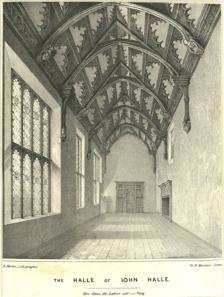
Building: John Halle's Hall
Country: United Kingdom
Year built: 1483
Grade I listed late medieval building in Salisbury, United Kingdom Lithograph of the interior of John Halle's Hall by Robert Martin (fl. 1770s–1838), looking south, showing the Hall following the 1834 restoration work which removed the post-medieval and modern internal apartment divisions. John Halle's Hall is a 15th-century late medieval building, a hall house , in Salisbury , England, with later 16th-, 19th- and 20th-century additions. The Hall is a Grade I listed building , the top category, 'of highest significance'. The medieval part of the building is now the foyer of a cinema, with a Victorian mock-Tudor street façade added in 1880–1881, together with the main cinema screening room built in 1931 behind the foyer. Architectural historian Sir Nikolaus Pevsner described this conglomeration as ' ... a great curiosity, a cinema with a grossly overdone timber-framed Tudor façade ..., and behind this façade the substantial and memorable remains of the House of John Hall'. Early history John Halle was a wealthy and influential Salisbury wool merchant. He was possibly the son of Thomas Halle, who was a member of the Salisbury Corporation from 1436 to 1440. John Halle is recorded as being a member of the Salisbury Common Council in 1446. In 1448 he became an Alderman, and in 1449 Constable of New Street Ward. He was repeatedly elected Mayor of Salisbury, first in 1451, then in 1458, 1460, 1461 and 1465. He died on 18 October 1479. John Halle's Hall stands in the centre of Salisbury on the south side of the road known as New Canal, a little distance south of the central market place. In 1455 he already owned property on the Ditch (New Canal) and in Carternstrete (Catherine Street) to the east. Halle bought the plot of land on which his hall house stands in 1467, and it was built over the period 1470–1483. Interior of John Halle's Hall, looking south. The three doorways are not original medieval ones, but later additions. Photographed in 1935, when the hall was the foyer of the newly built Gaumont Cinema. Architectural details of the Hall The Hall is a Grade I listed building , the top category, 'of highest significance'. The surviving ground-floor parts of the 15th- and 16th-century building that are open to the public comprise three rooms. From north to south, they are a small room with a " minstrels' gallery ", which now serves as the cinema entrance lobby with ticket office; the main hall; and a small lower-ceilinged inner room beyond. Entrance room with gallery In the 16th century a three-storeyed timber-framed building was added on to the north end of the Hall, and has been much altered since. The entrance lobby from the street is two storeys high, with an open gallery with flat cut-out balusters along the south wall at first-floor level. The ceiling is heavily beamed. The wooden structure has been restored, possibly in the 17th century. The third storey has two original west windows. The archway at the south end of the entrance room leading into the Hall is from the restorations of 1834. The Hall The 15th-century Hall is in "fairly original state". It is two storeys high, with a "splendid" six-bayed open timber roof, with an elaborate arrangement of collar-beams , arched braces, purlins and "delightfully cusped" wind braces . Carved human figure and angel head brackets support the braces and collar-beams. On the east wall there are two large four-light windows and one two-light window; the former window at the south of the Hall has two lower lights omitted to allow the arched door to be inserted as part of the original design. The window at a high level on the west wall is a small two-light window, of 15th-century origin but unlikely to be in its original position. The windows contain much original stained glass, including heraldic insignia and John Halle's merchant's mark. On the east wall is a "splendid" stone fireplace with a frieze of quatrefoils, one of which bears John Halle's merchant's mark. It has been suggested that, although 15th-century in date and bearing Halle's merchant's mark, this fireplace might not be in its original location, as the Hall would have had an open hearth. It is suggested that it may not be in situ and may have come from one of the chambers in the building. In the 19th century this fireplace was used as a model by Augustus Pugin for some of his architectural designs. The archway at the north end of the Hall and the central doorway at the southern end are from 1834; and the two flanking doorways at the south end of the Hall are modern (from the 1930–1931 cinema alterations). On the exterior, the hall is ashlar-faced on the east side, and built of brick and flint on the west side. The roof has terracotta tiles. Lithograph of arms (left) and merchant's mark (right) of John Halle, in a stained glass window at John Halle's Hall, window in east wall. Small inner room This two-storey part of the building also dates from the 15th century. The ground-floor room is only one storey high, and has a ceiling with very heavily moulded beams (considered by the RCHM as re-set). It has two windows on the east wall, described as the RCHM as modern. Steps lead up from this room into the 1930s cinema. The room above it "contains nothing notable". Historic England listing details "C15 with 1881 imitation timber front, elaborate framework, 3 storeys gabled, ornate carved bargeboards and finial. 8 light lattice casements to both floors, pargetting to side panels, carved beam ends to overhangs. Cinema entrance on ground floor. The remains of the Hall consist of an outer lobby 2 storeys high (the present Cinema entrance lobby) of timber framed structure restored, with an open gallery at 1st floor level and heavily beamed ceiling over 1st floor, this leads into the Hall which is in a fairly original state, of 2 storeys with open timber roof with elaborate cusped bracing pattern to purlins supported on moulded pointed arched beams. The east wall has original tall stone mullioned windows with modern lead lights with one smaller similar window on west wall. From this Hall 2 doors lead into a lower inner room with a heavy moulded beamed ceiling. The exterior of the east front is of ashlar stone with 2 moulded stone mullioned windows with pointed arched cusped heads to light set in rectangular frame of coved moulding, with small arched door to left hand of similar design, with trefoil spandrel ornament. The west side of the Hall is of brick and flint and one small stone mullioned window to left hand with pointed cusped heads to lights. Old tile roof to Hall." Pevsner description "The principal survival is the hall, with a splendid open roof of six bays. Arched braces on figure brackets carry the collar-beams. The braces form pointed arches. Four tiers of delightfully cusped wind-braces also forming pointed arches. The hall is ashlar-faced. It has to the W only one small two-light window but to the E two large, straight-headed transomed four-light windows and one transomed two-light window. The lights are arched and cusped at the top as well as below the transoms. The small doorway cuts into the southern of the four-light windows, giving it an oddly limping shape. So on that side was the screens passage. Yet the room to the S of the hall has a ceiling with heavily moulded beams (probably re-set: RCHM ). The room to the N, the entrance hall of the cinema, must have been remodelled in the C17. It has a gallery round with flat cut-out balusters. Splendid stone fireplace with a frieze of quatrefoils in the hall. A good deal of original stained glass, shields-of-arms and scrollwork, well restored and supplemented by Willement (Dean Woodforde)." Later history The 1880–1881 mock-Tudor north façade of John Halle's Hall, leading into the Odeon Cinema. New Canal, Salisbury. Photographed in 2010. In 1669 the Hall was being used as a tavern, as described by the antiquary John Aubrey : "His dwelling house, now a taverne (1669), was on the Ditch, where in the glasse windowes are many scutchions of his armes yet remaining, and severall merchant markes." The street was built along "the ditch", also known as "the canal", one of Salisbury's main watercourses. The name New Canal for the street was in use by 1751." The watercourse has long-since been culverted and infilled. From 1816–1819 the Hall was used as part of the printing offices of The Wiltshire Gazette . Before its restoration in 1834, the Hall had been "divided and sub-divided into many small upper and lower rooms". The building was restored by Augustus Pugin in 1834, one of his very first architectural commissions, and F.R. Fisher, clerk of works for Salisbury Cathedral, for Mr Sampson Payne, the client, a glass and china merchant. A book published the same year, Peter Hall's Picturesque Memorials of Salisbury , stated "..the restoration of this splendid and interesting room, which is now entirely choked with modern apartments, is the result of most careful survey and measurement, without any alteration whatever, beyond the removal of temporary and incongruous obstructions." Another source states Pugin's work also involved the insertion of an oak screen with a single, central doorway at the southern end of the Hall, made from an old cabinet with carved figures, and that above this was a painting of an angel with a scroll and royal arms, executed by Pugin in eight hours without break. The painting survives, and bears the text 'This hall Built 1470 Restored 1834'. An 1841 article mentions that "the hall...has been recently cleared of the modern apartments by which it was choked, and completely restored with the greatest taste and judgment under the direction of Mr. Fisher, clerk of works to the cathedral. It is now the chief show-room of a china warehouse and is not a little set off by its gay and glittering contents." For this joint project Pugin was the architect/commissionee, and Fisher as the clerk of works directing the workmen. The window glass was "extensively restored" by John Beare in 1834, as part of Pugin's project. Pevsner states the stained glass was restored and augmented by the noted stained glass artist Thomas Willement (1786–1861). In 1880–1881 the mock-Tudor three-storey north (street) façade was added, designed by Salisbury-based architect Fred Ward, and commissioned by the owners, china merchants Mr Watson and Mr Godden. The noted architectural historian Sir Nikolaus Pevsner was not a fan, describing the façade as "grossly overdone". An April 1881 newspaper account of the work noted that, before undertaking the new façade, "Messrs Watson and Godden, ... with praiseworthy spirit, first rebuilt the back portion of the premises." In around 1910 the Hall is shown in a photograph with the ground-floor shop front of Watson & Co. Cinema In the early 1930s the Hall was converted into the foyer of the Gaumont Cinema , for which a new 1,687-seat theatre was built in less than eighteen months on land behind the Hall. The theatre was built with a Tudor theme, to match the splendid medieval foyer area, and opened on 7 September 1931. The project's architect was William Edward Trent. The cinema was renamed Gaumont in 1937, and changed to Odeon by the Rank Organisation in August 1964. The 1930–1931 cinema building is listed Grade II by Historic England. Gallery The 1880–1881 mock-Tudor north façade of John Halle's Hall, leading into the Odeon Cinema, Salisbury. East façade. East façade. East façade. East façade. The hall: looking north towards the street (New Canal). The hall: looking north towards the street (New Canal). The hall: stained glass windows on east wall. The hall: stained glass windows on east wall. The hall: stained glass windows on east wall above the door and south end of hall. Looking to the south end of the hall and through to the small inner room beyond. The hall: medieval fireplace against west wall. The hall: information panel from August 1931 redevelopment into a cinema. The hall: heavily moulded beams of the ceiling of the small inner room to the south of the hall. See also List of Grade I listed buildings in Salisbury References